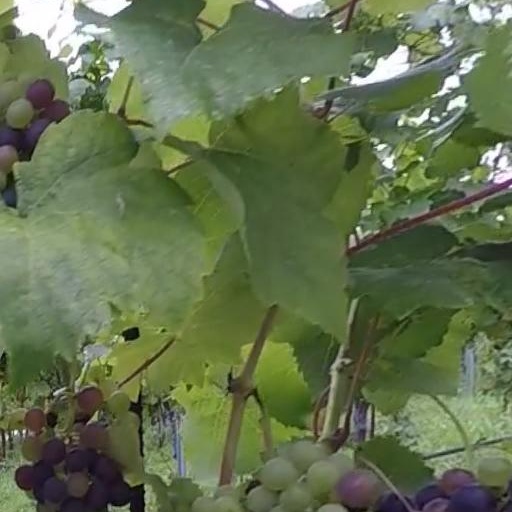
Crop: grape